Marina Guseva

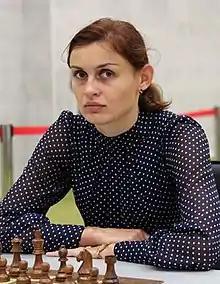
Marina Guseva, Super Final of the Russian Chess Championship 2015

Marina Guseva (also known as Marina Romanko and Marina Nechaeva; born 5 August 1986) is a Russian chess player who holds the titles of International Master (IM) and Woman Grandmaster (WGM). In 2009, she was a member of the Russian team that won the silver medal in the Women's World Team Chess Championship in Ningbo and gold in the Women's European Team Chess Championship in Novi Sad. Guseva competed in the Women's World Chess Championship in 2010, 2012, 2017 and 2018.